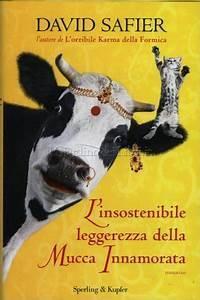
cow